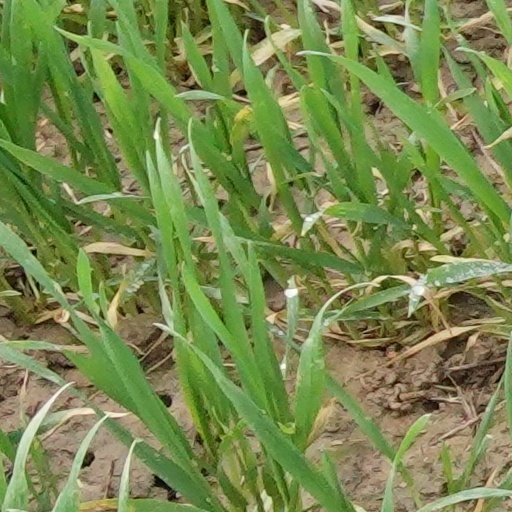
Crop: wheat